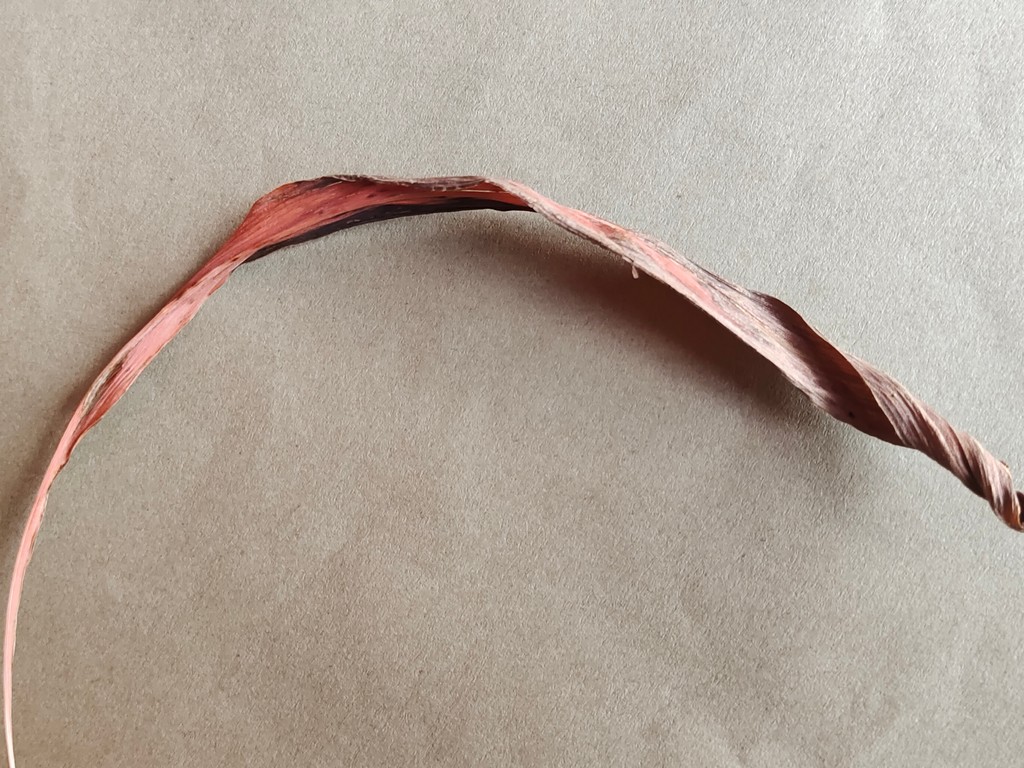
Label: Dried